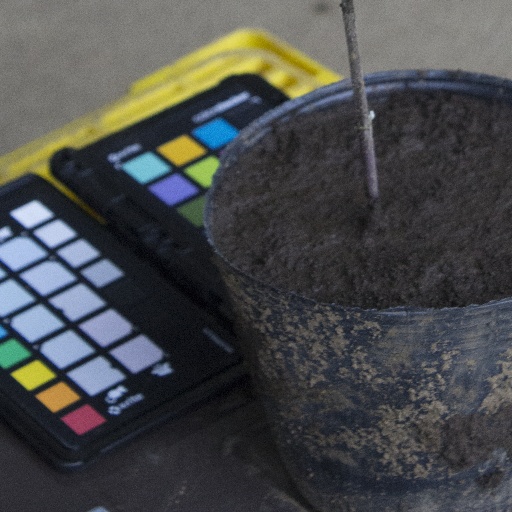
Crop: soybean